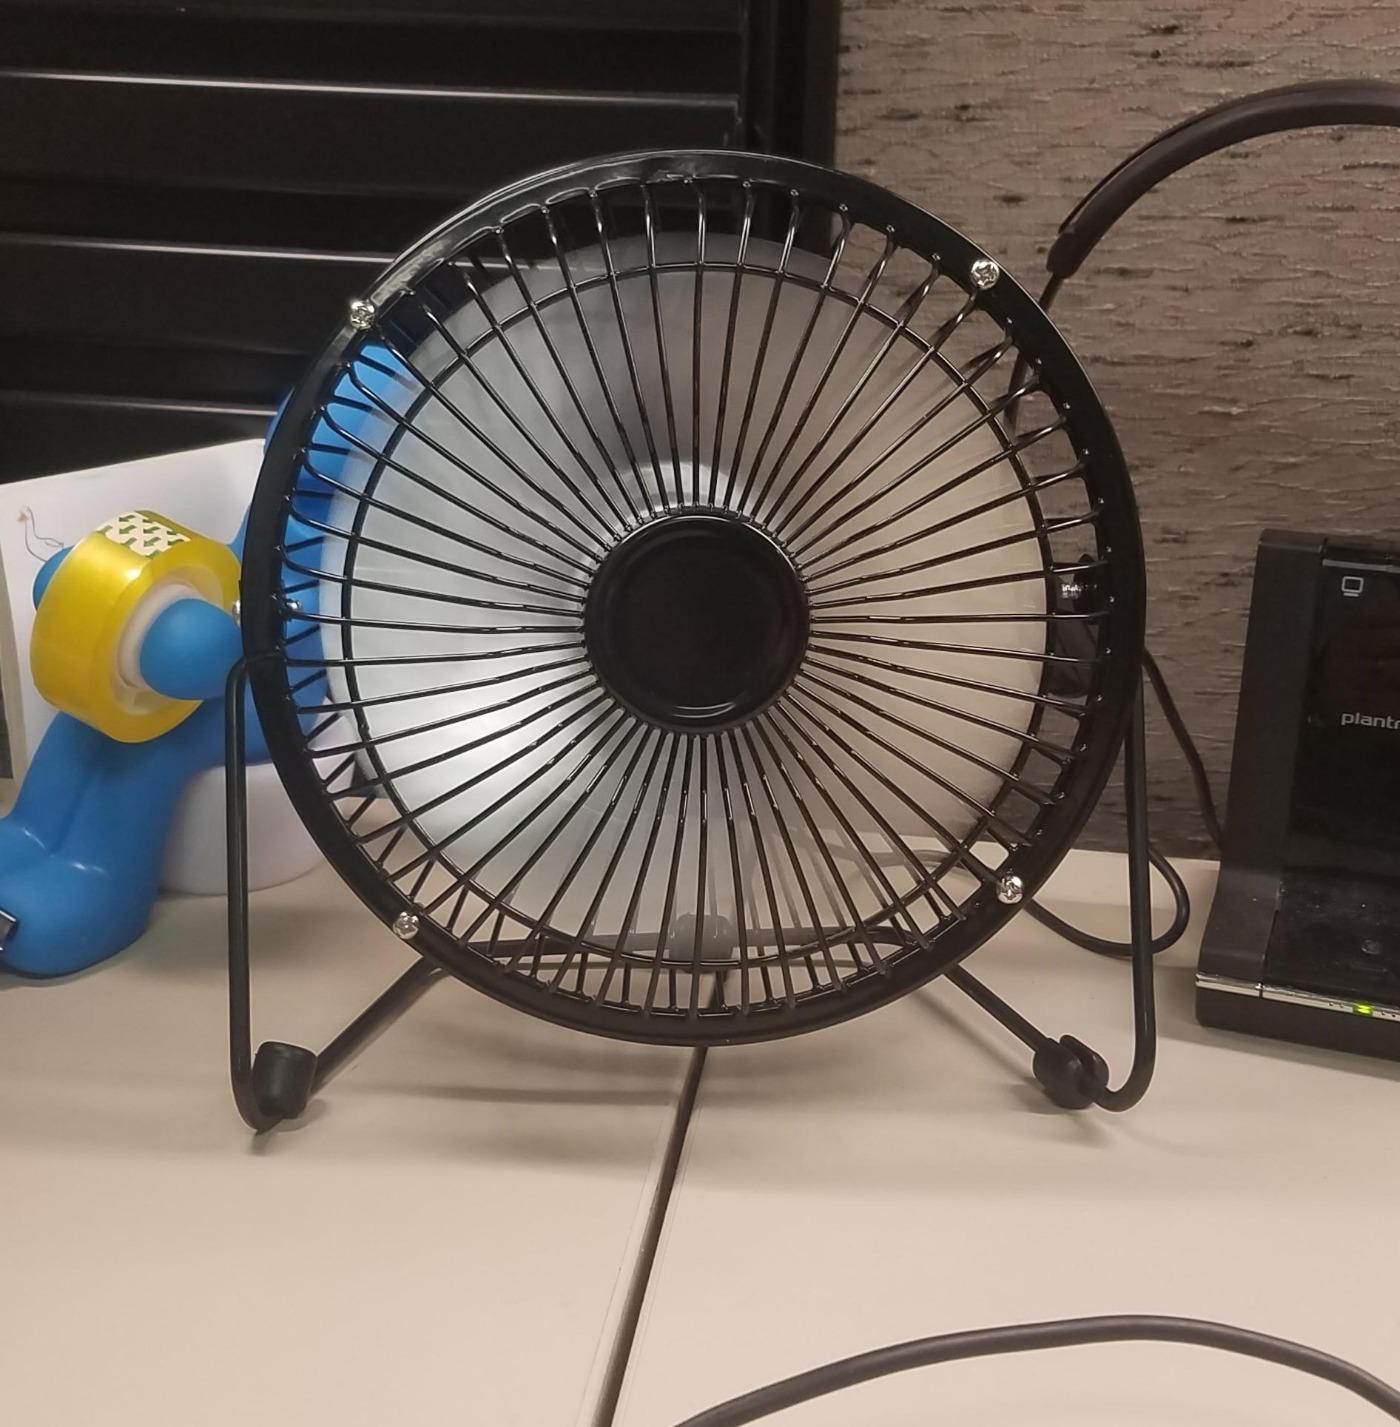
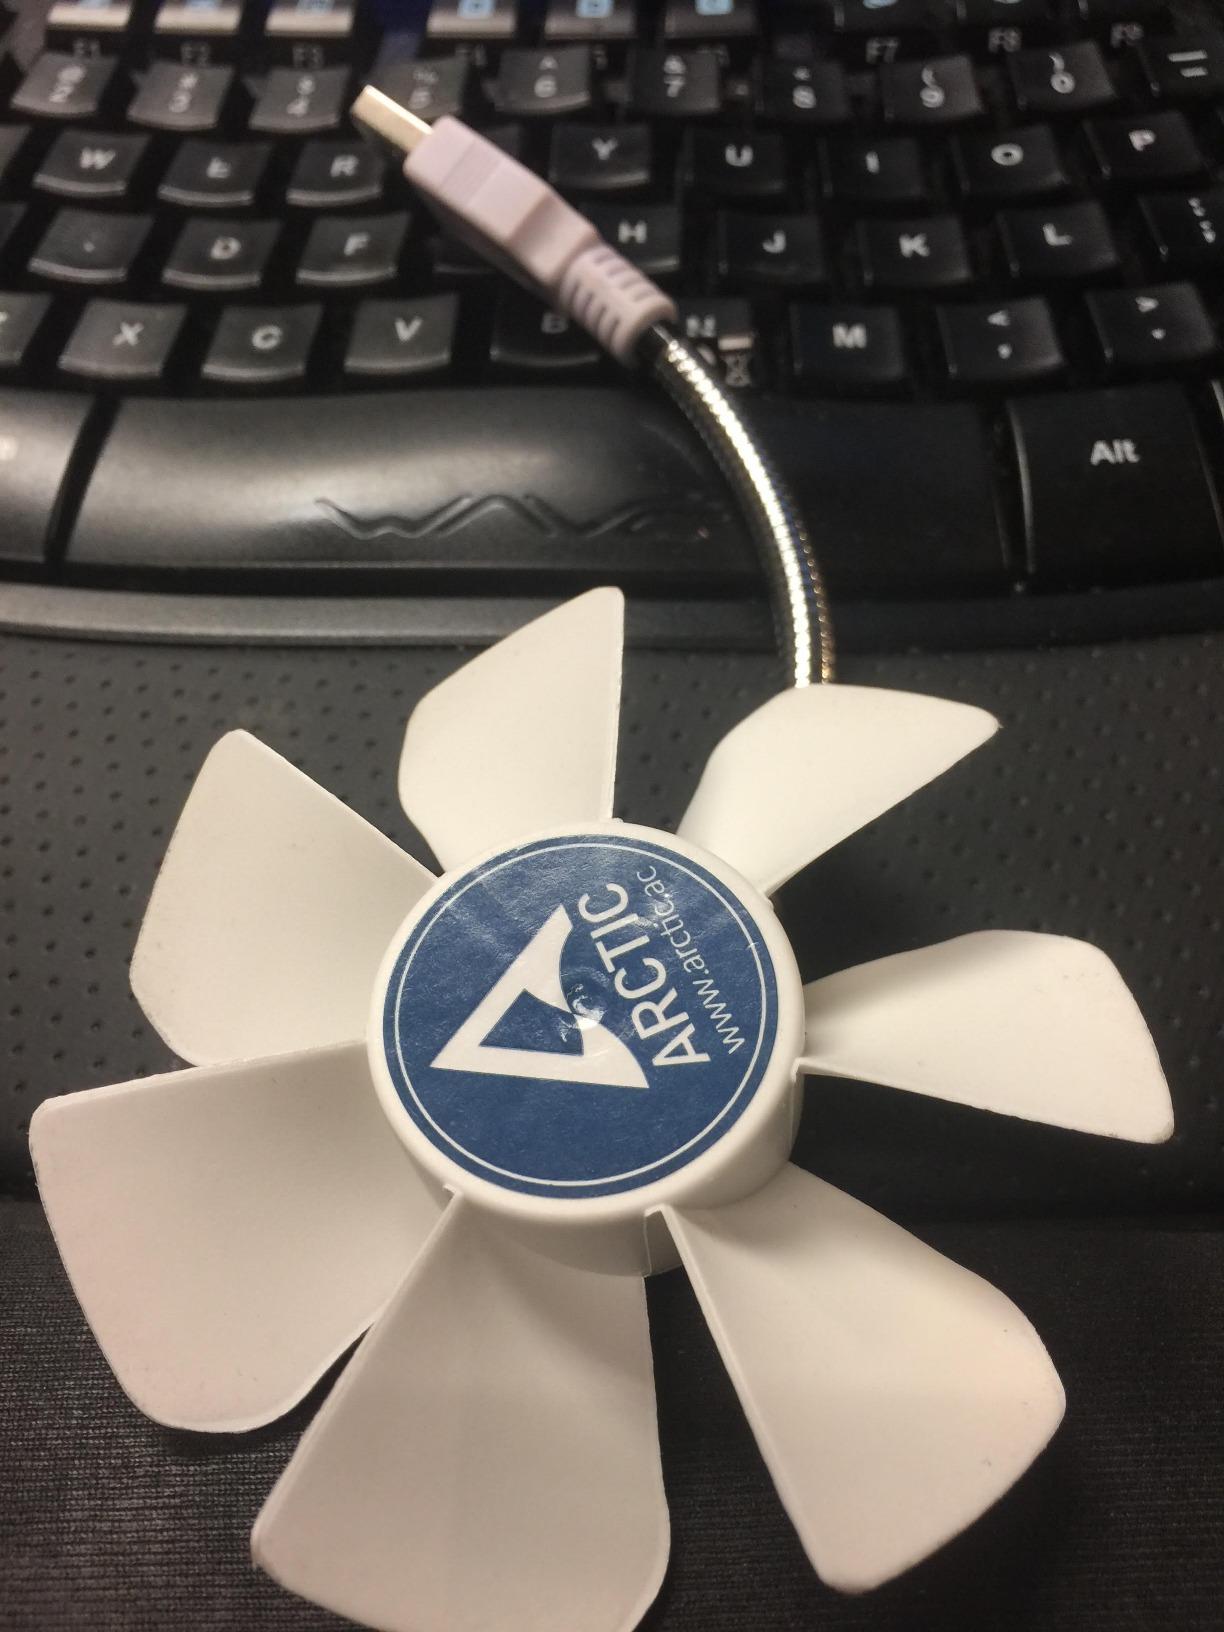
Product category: fan
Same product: no